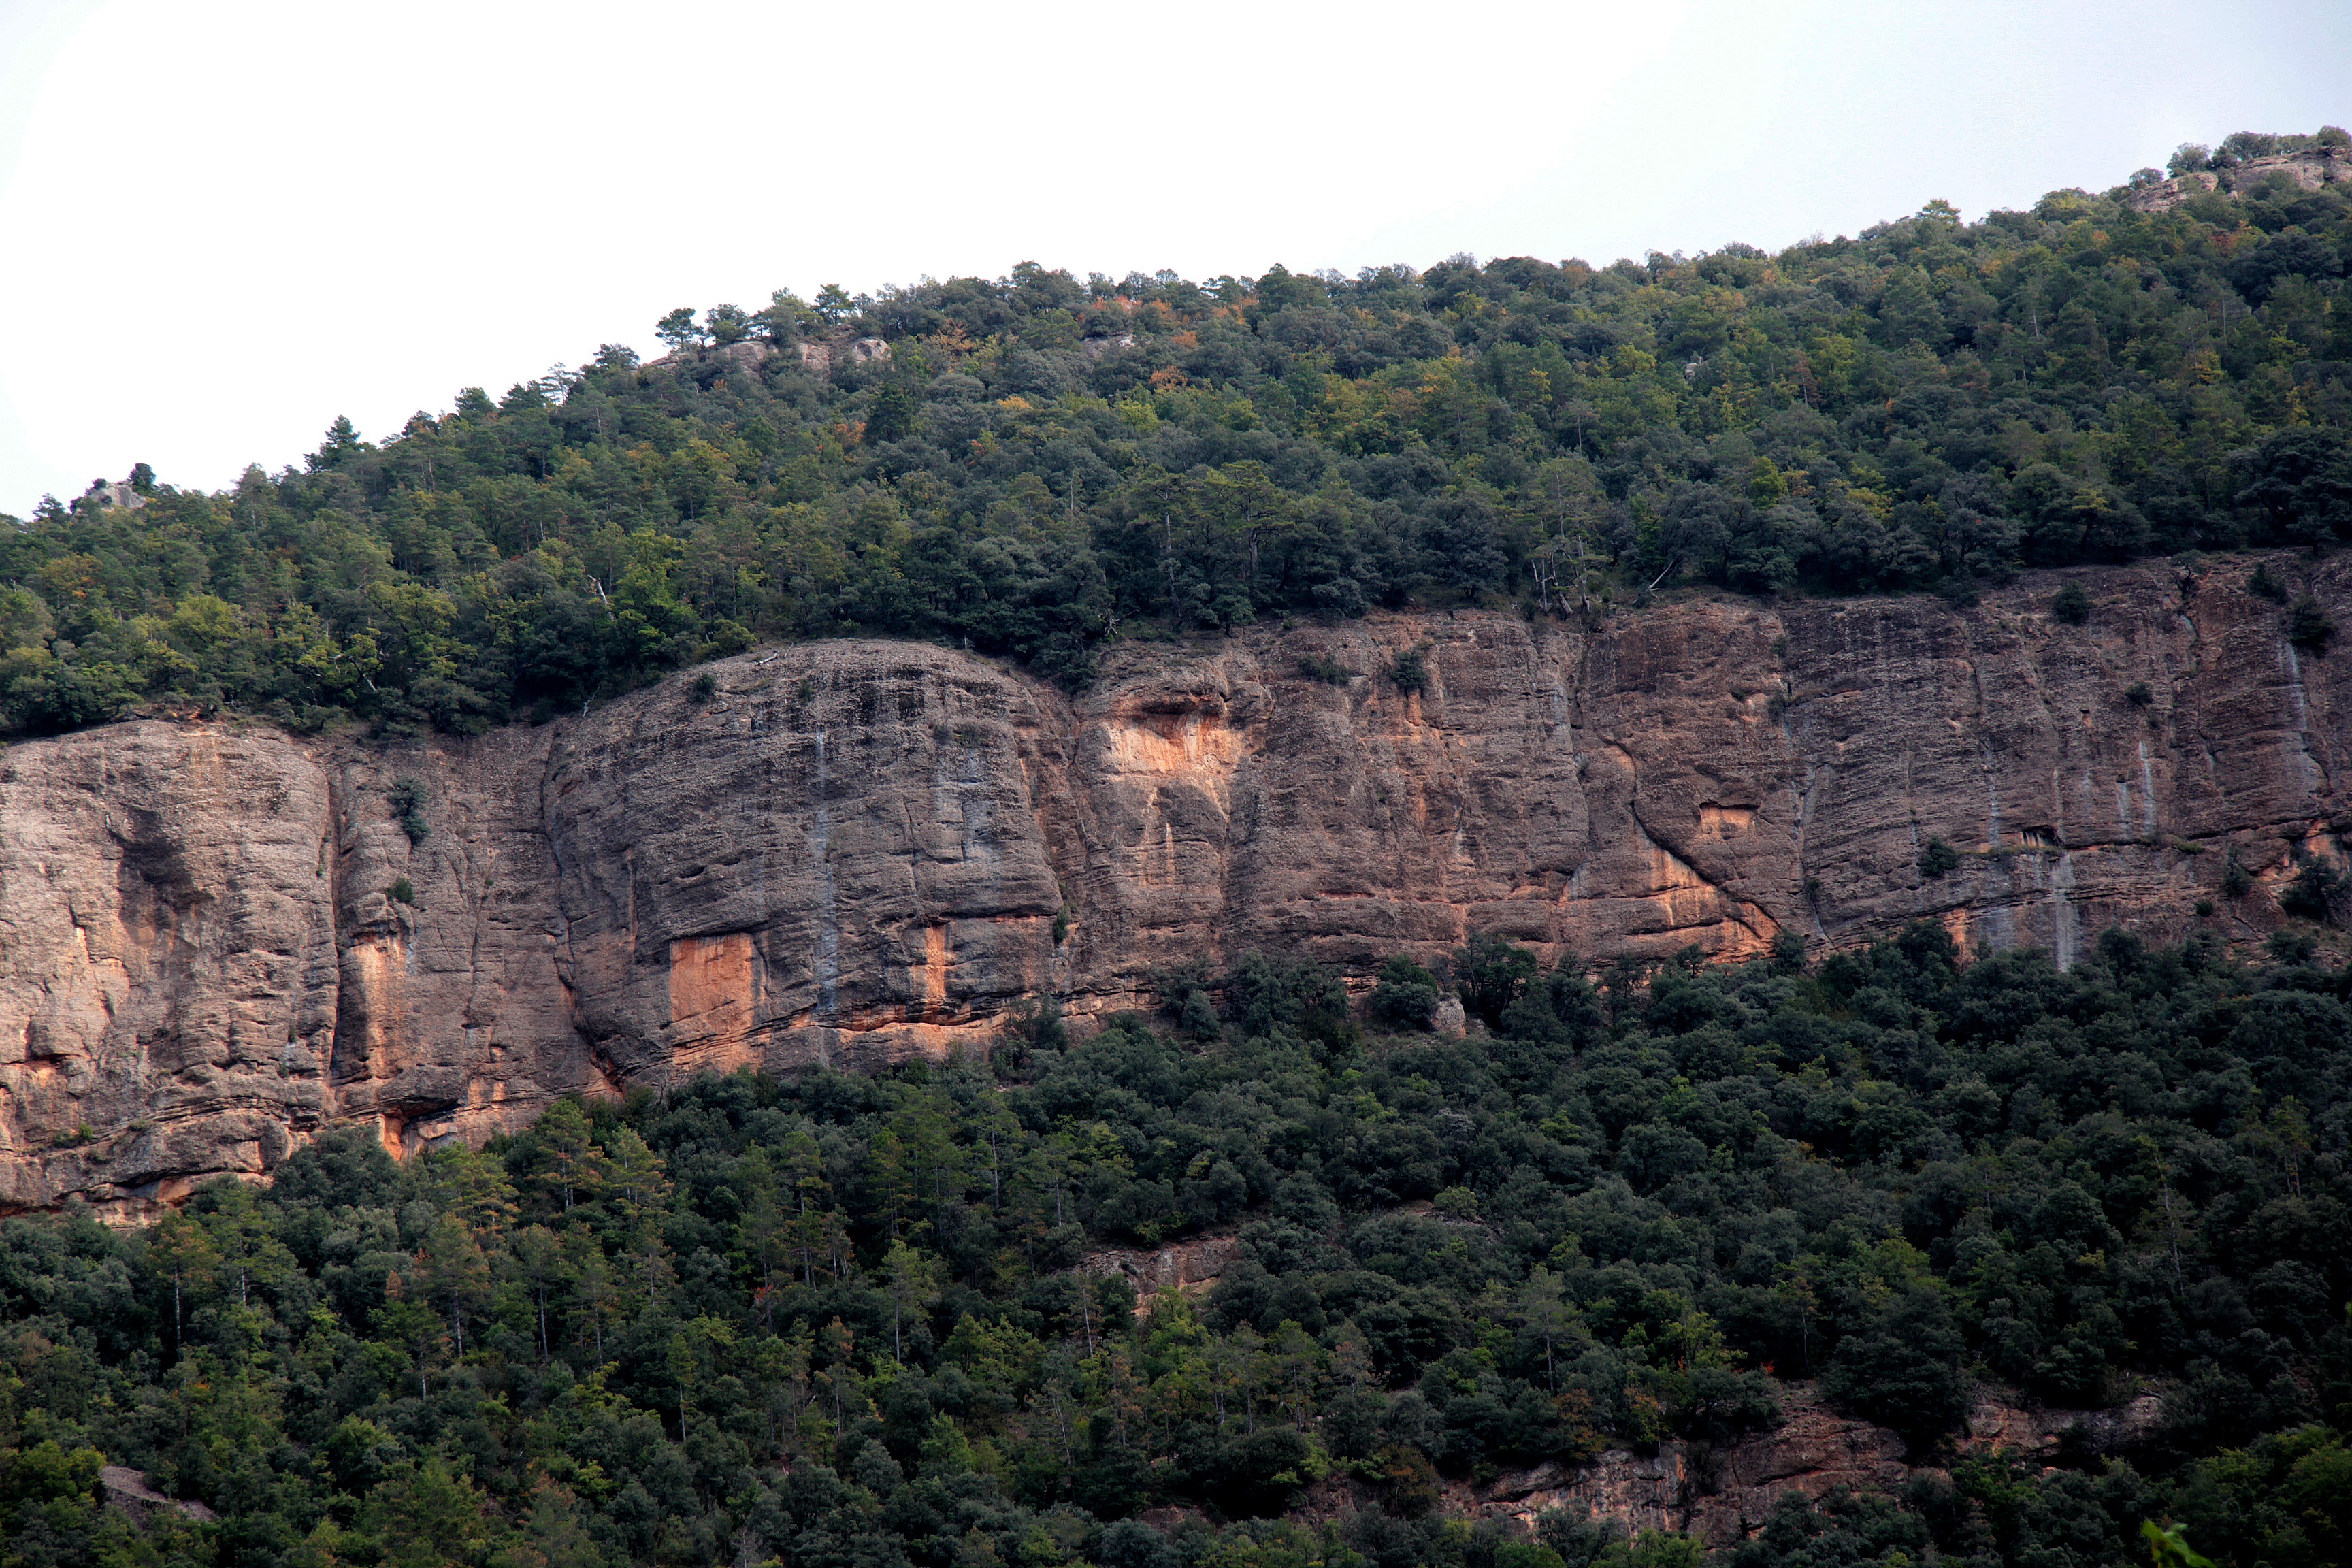
tree, rock, mountain, valley, cliff, fortification, terrain, geology, plateau, ecosystem, geological phenomenon